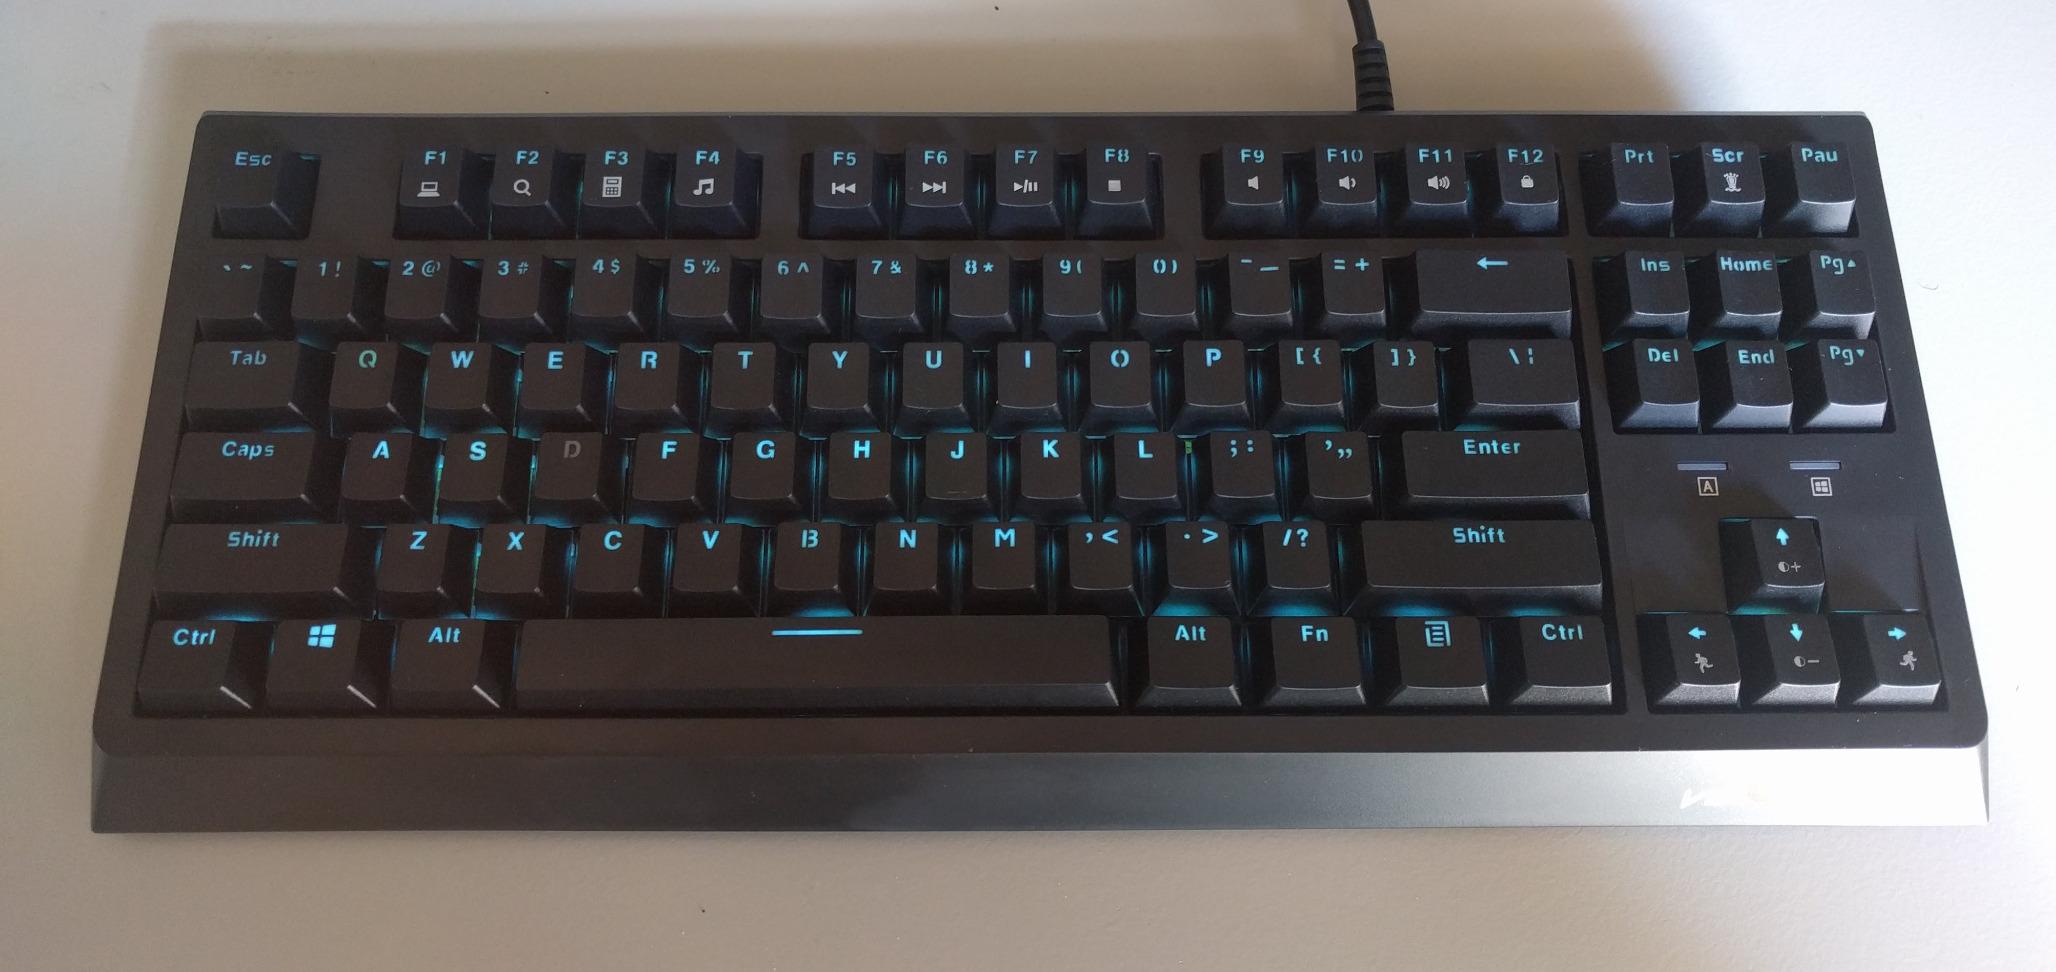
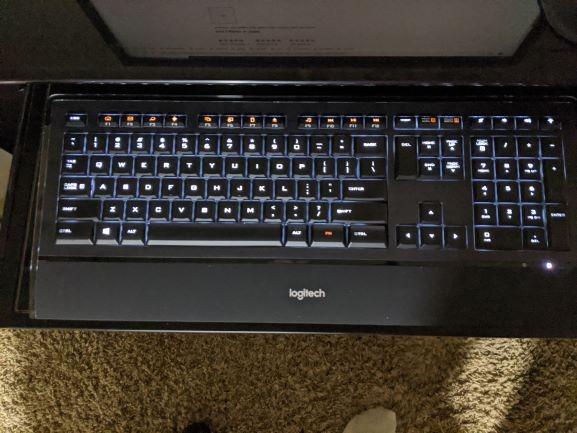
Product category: keyboard
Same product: no